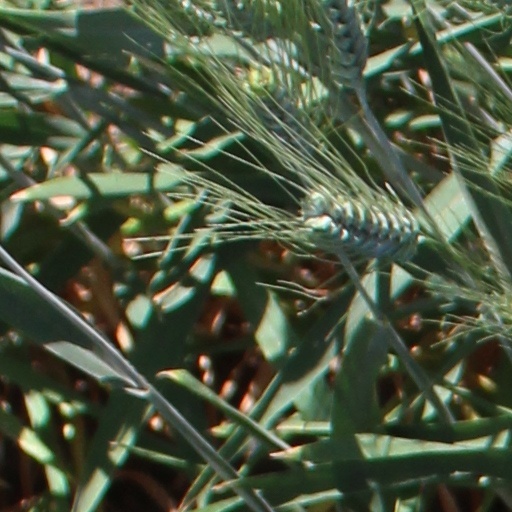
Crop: wheat